Answer in natural language. Is wall paint (marked A) behind black dresser with multiple drawers (marked B)? Choose between the following options: yes or no
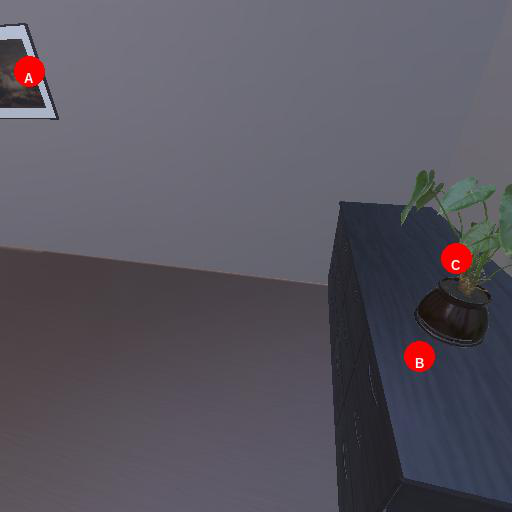
<answer>yes</answer>